Ancient Pydna

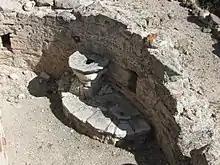
Pydna, Fryktoria

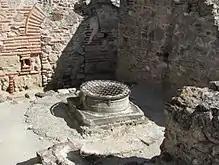
Pydna, the well

Even from Mycenaean times (1400 BC) settlements were found in the hills north of the excavation site. From 1000 to about 600 BC the area was inhabited by Thracians. The eastern part of the settlement has slipped into the sea; the western half is preserved, but has not yet been excavated.